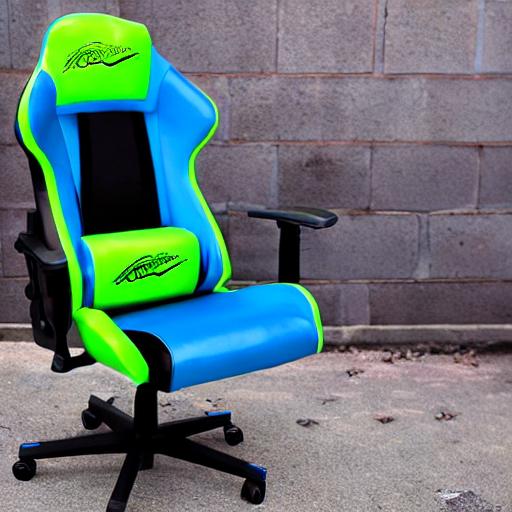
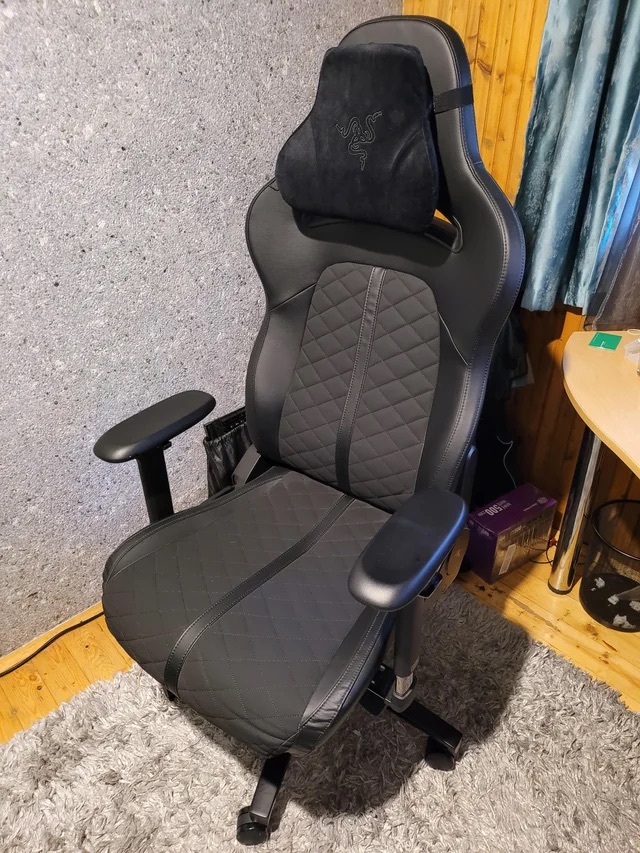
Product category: items_chair
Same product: no